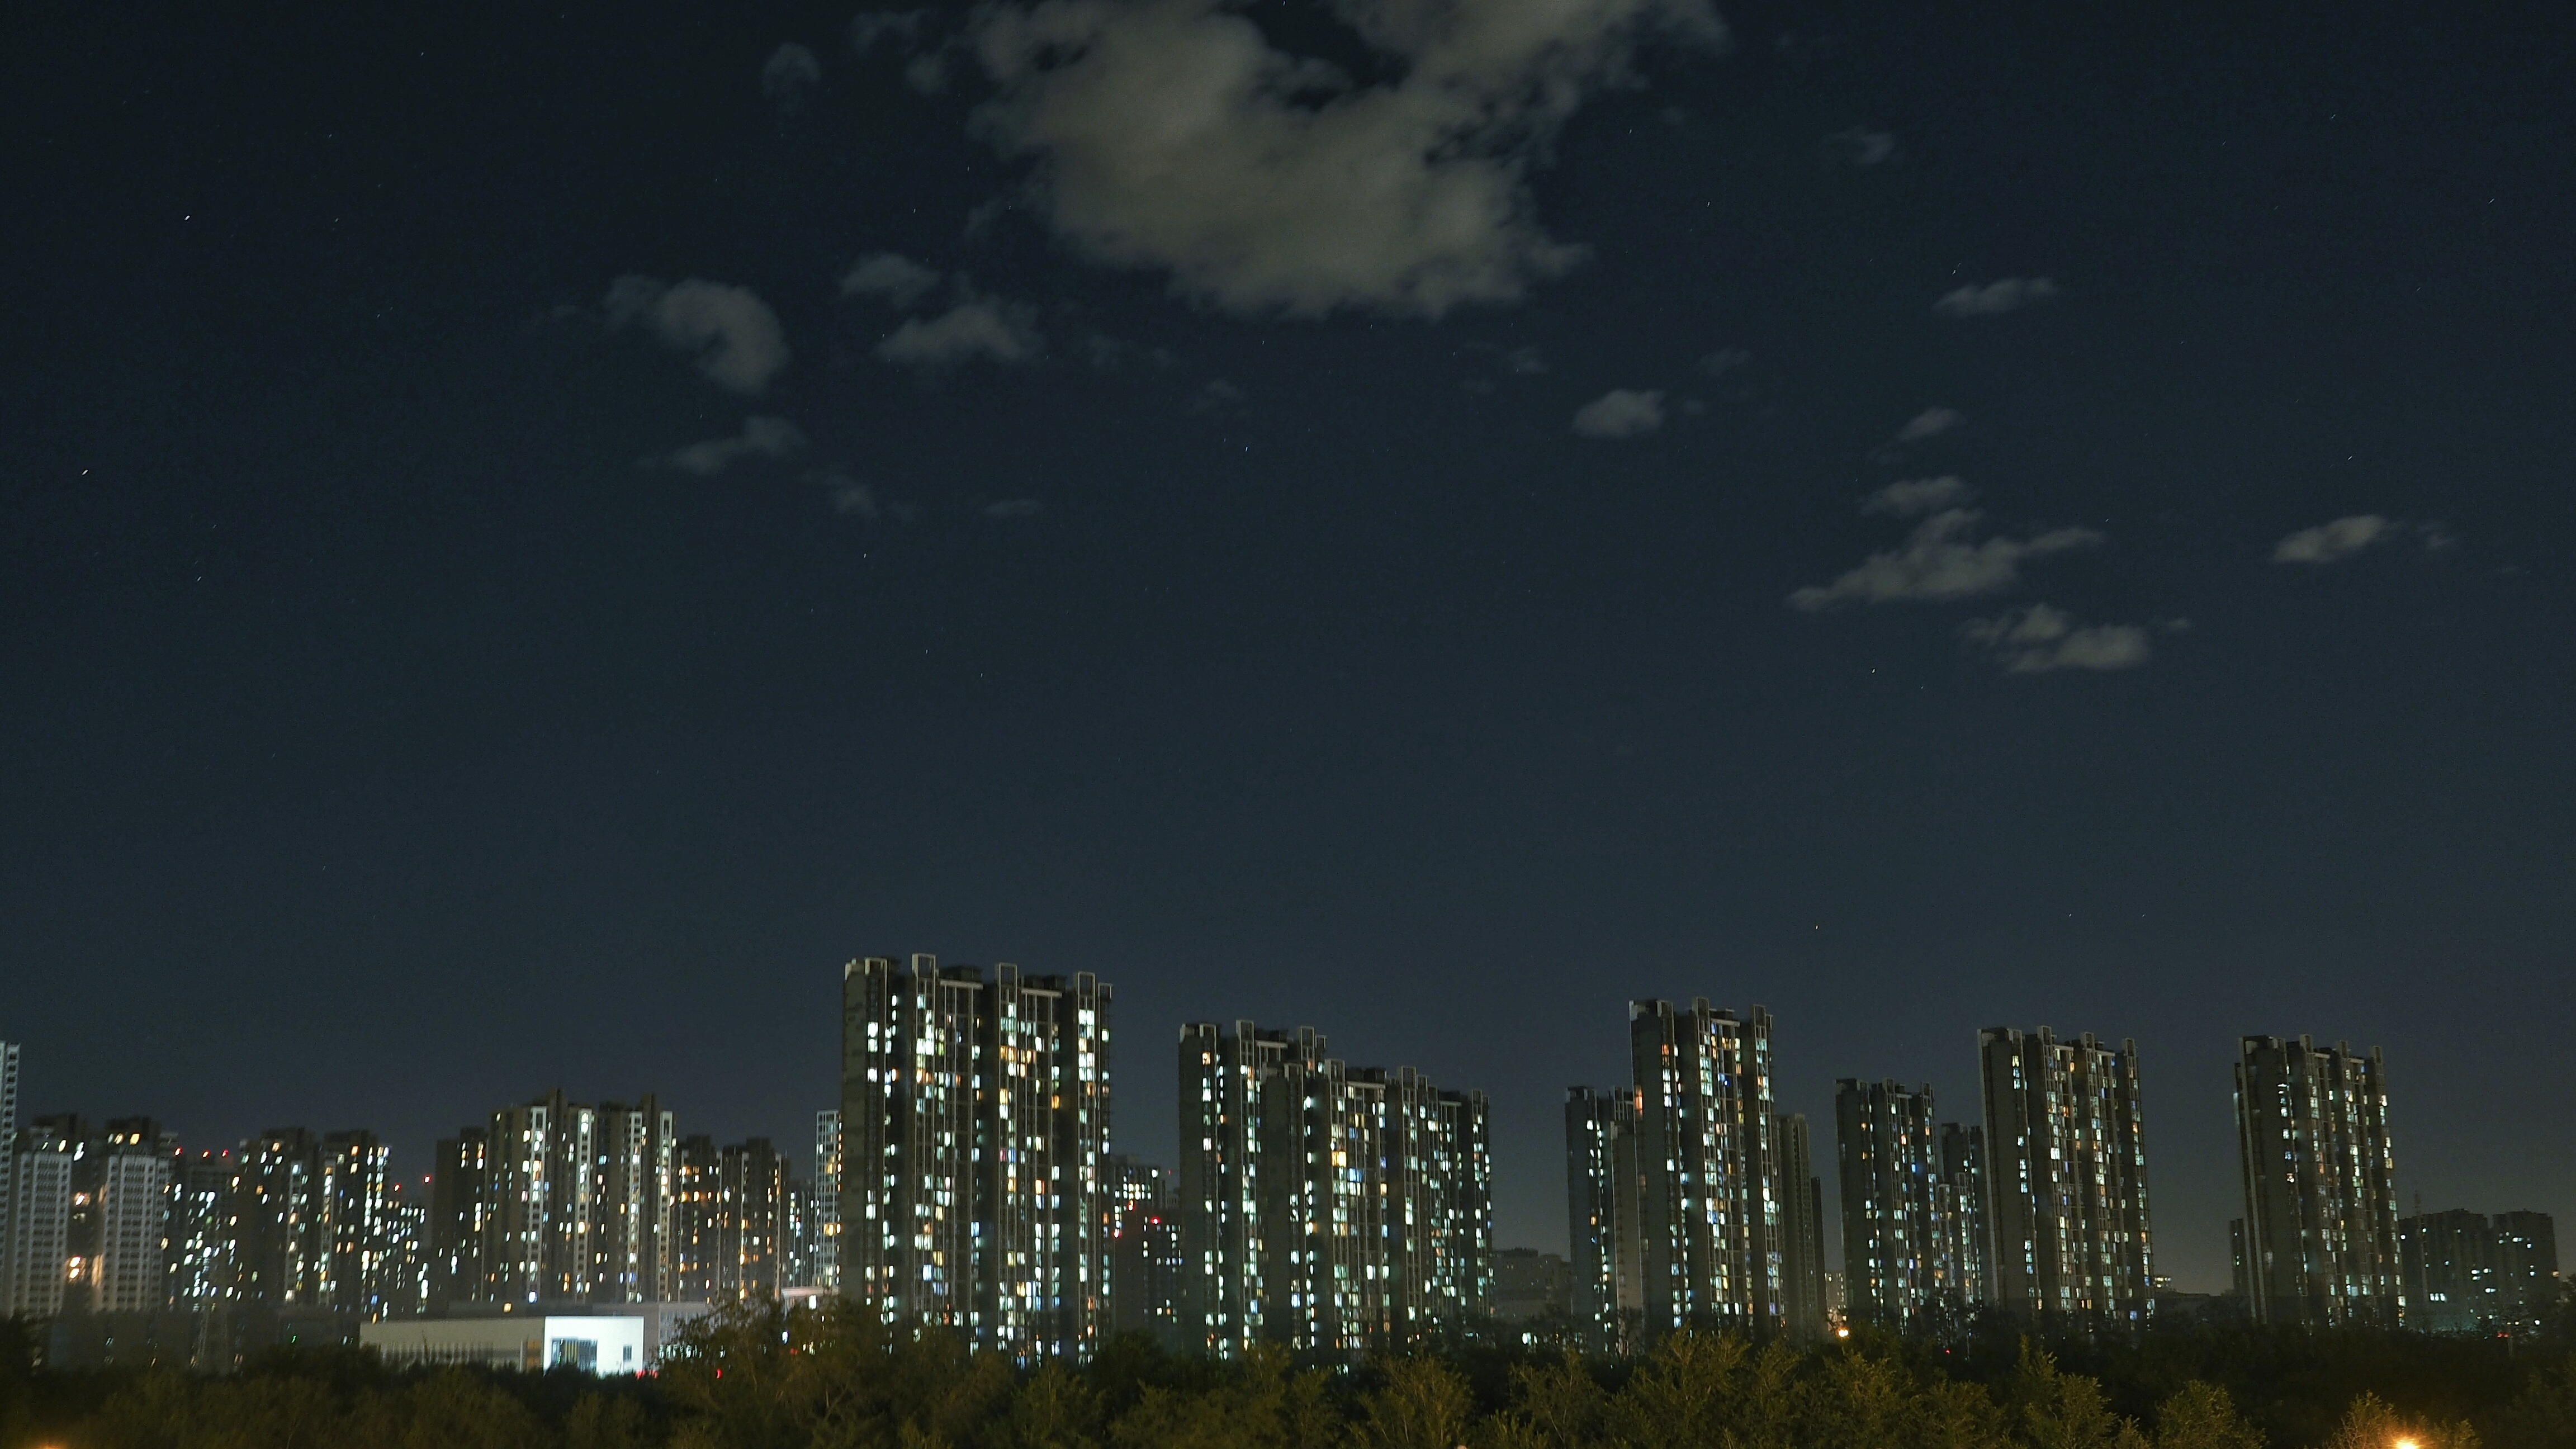
horizon, cloud, architecture, sky, skyline, night, dawn, city, atmosphere, home, skyscraper, cityscape, dusk, environment, evening, scenery, darkness, residential, lifestyle, high rise, living, apartments, blocks, metropolis, ghetto, benefits, council housing, human settlement, atmosphere of earth, metropolitan area